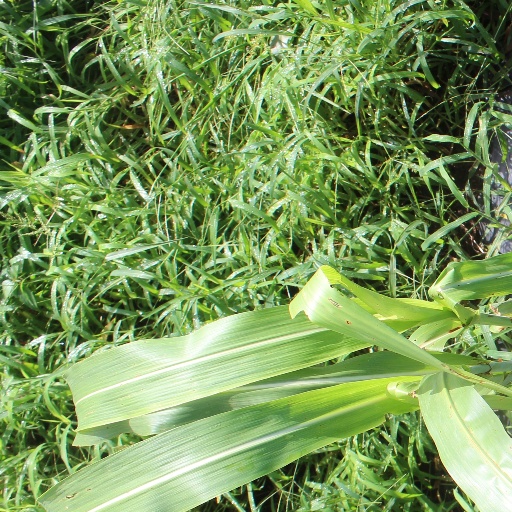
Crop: sorghum